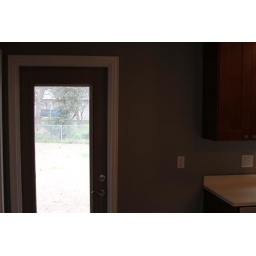
Full length window door to view back yard and let in plenty of light